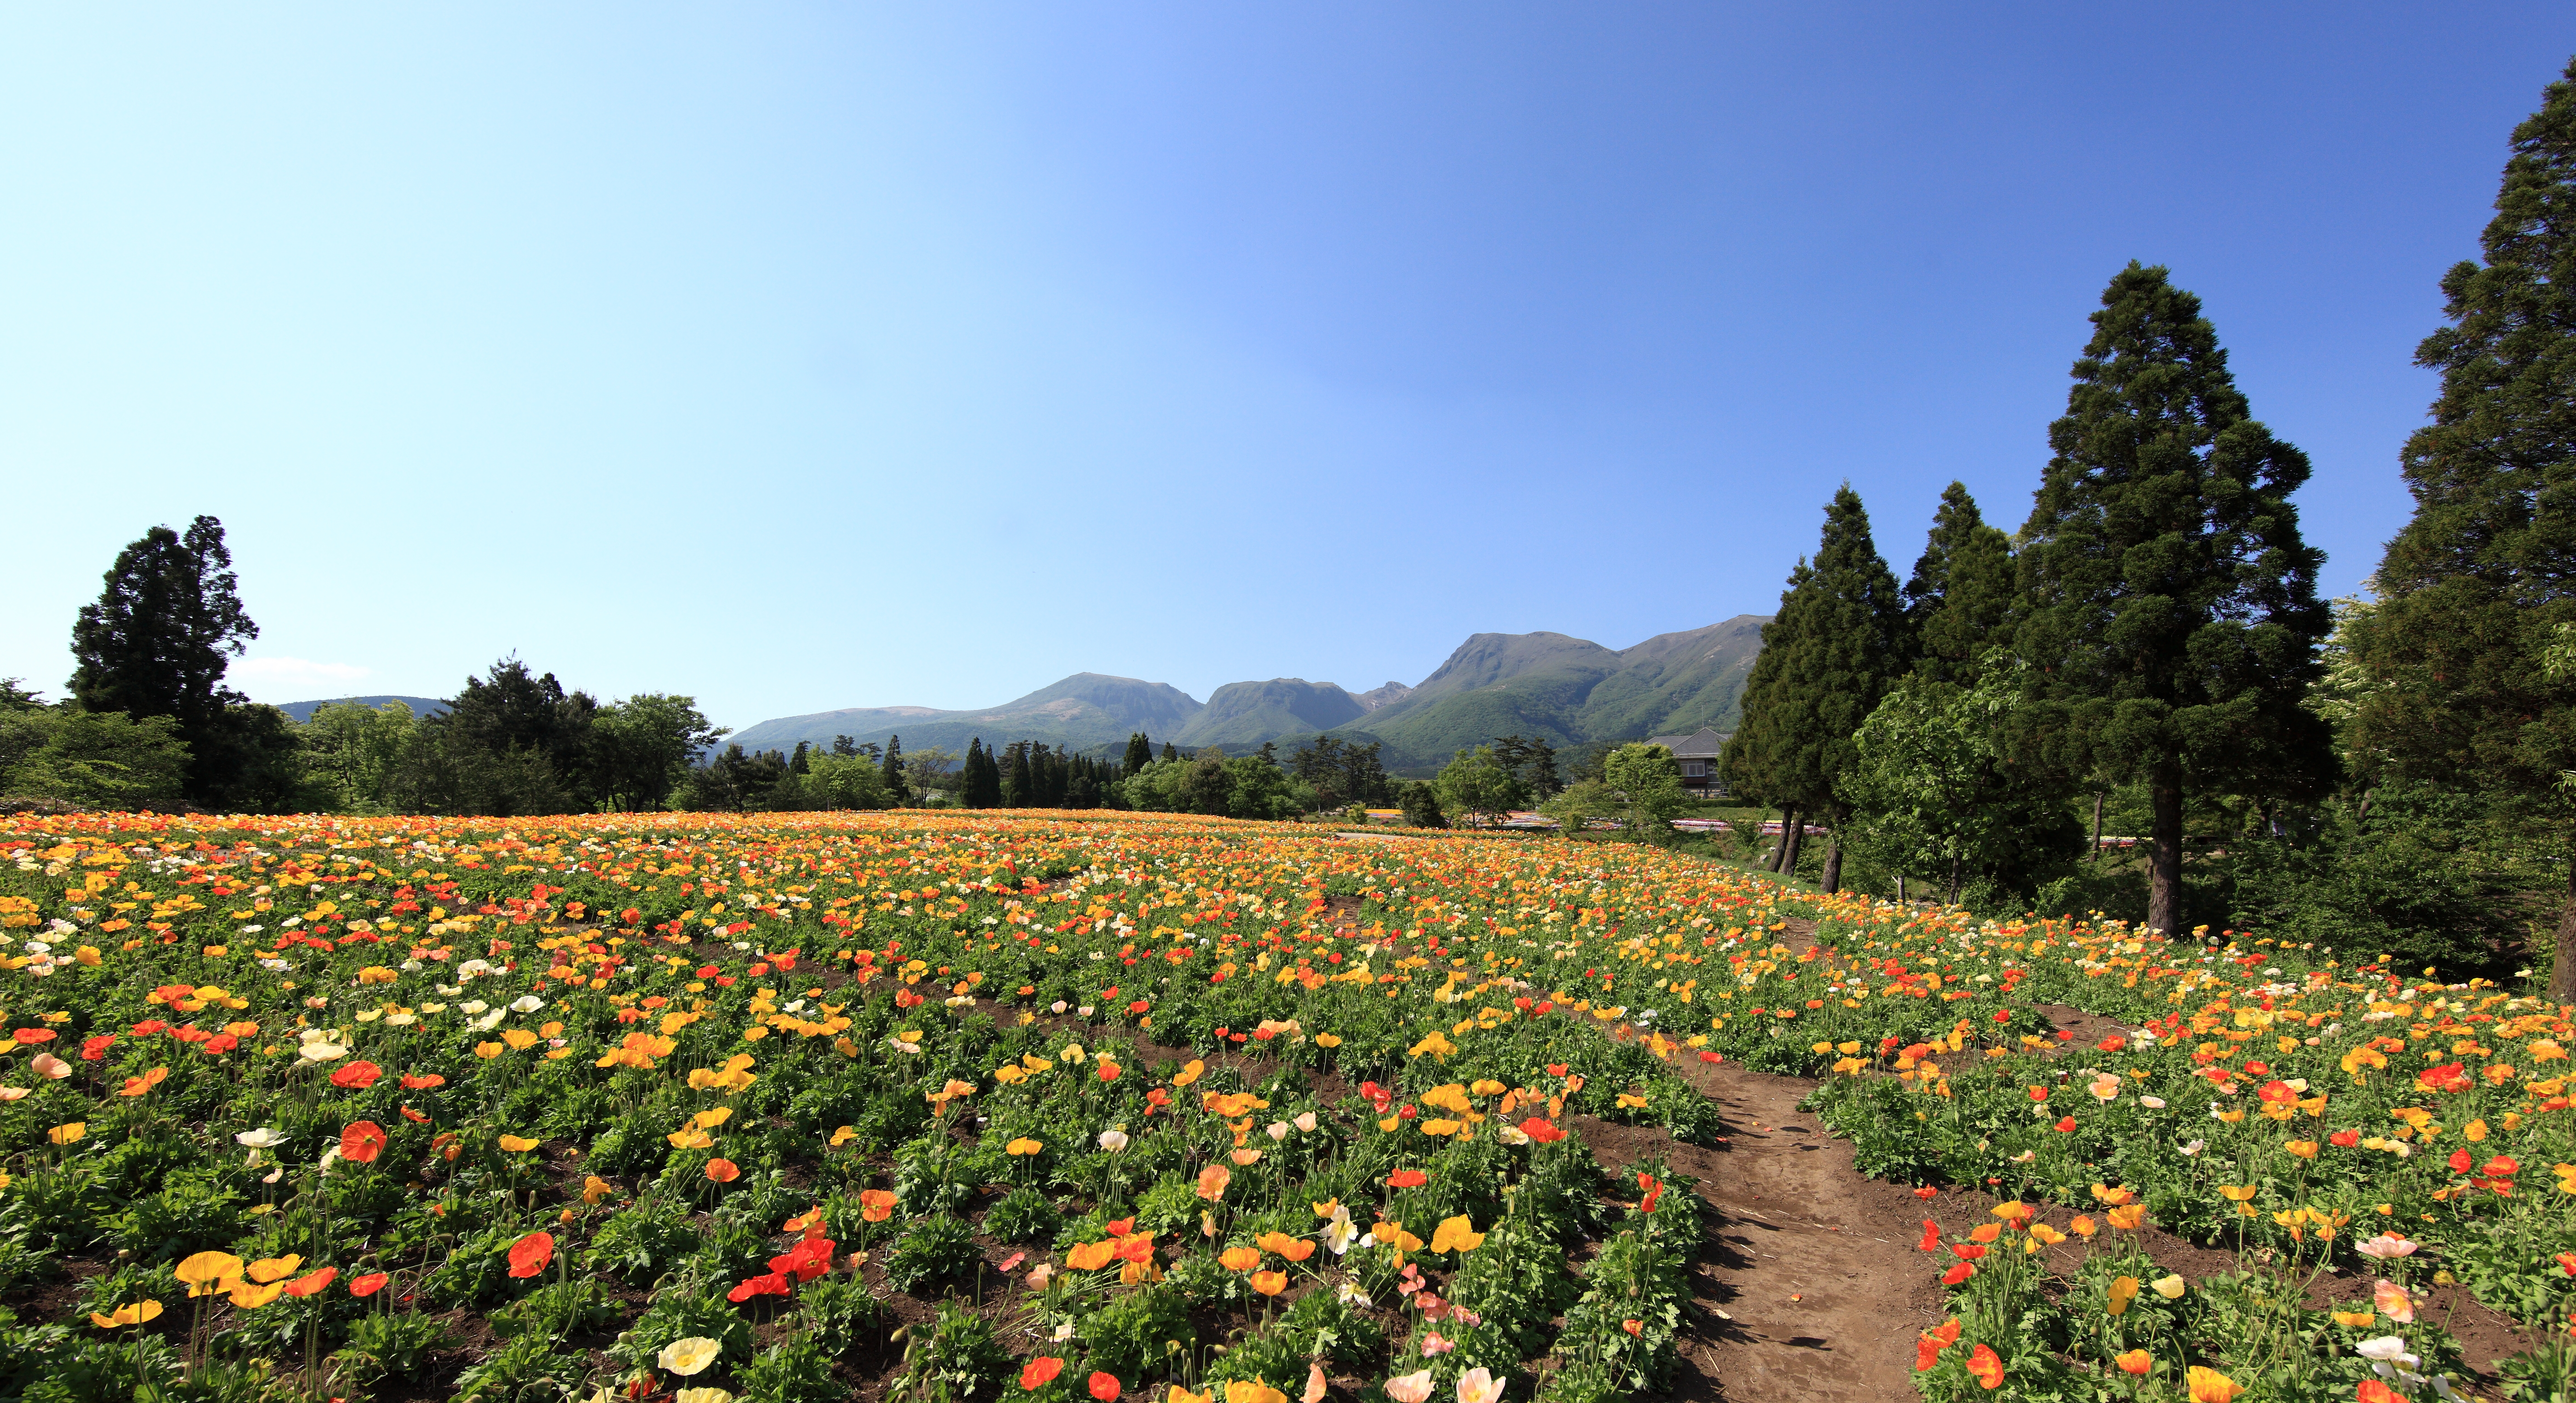
landscape, plant, field, meadow, flower, view, high, agriculture, flora, wildflower, plateau, 5d, hires, markii, ecosystem, hi, res, resolution, flowering plant, land plant